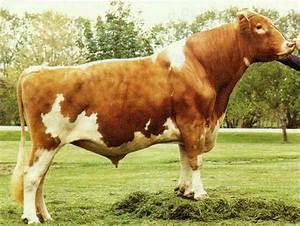
Label: images